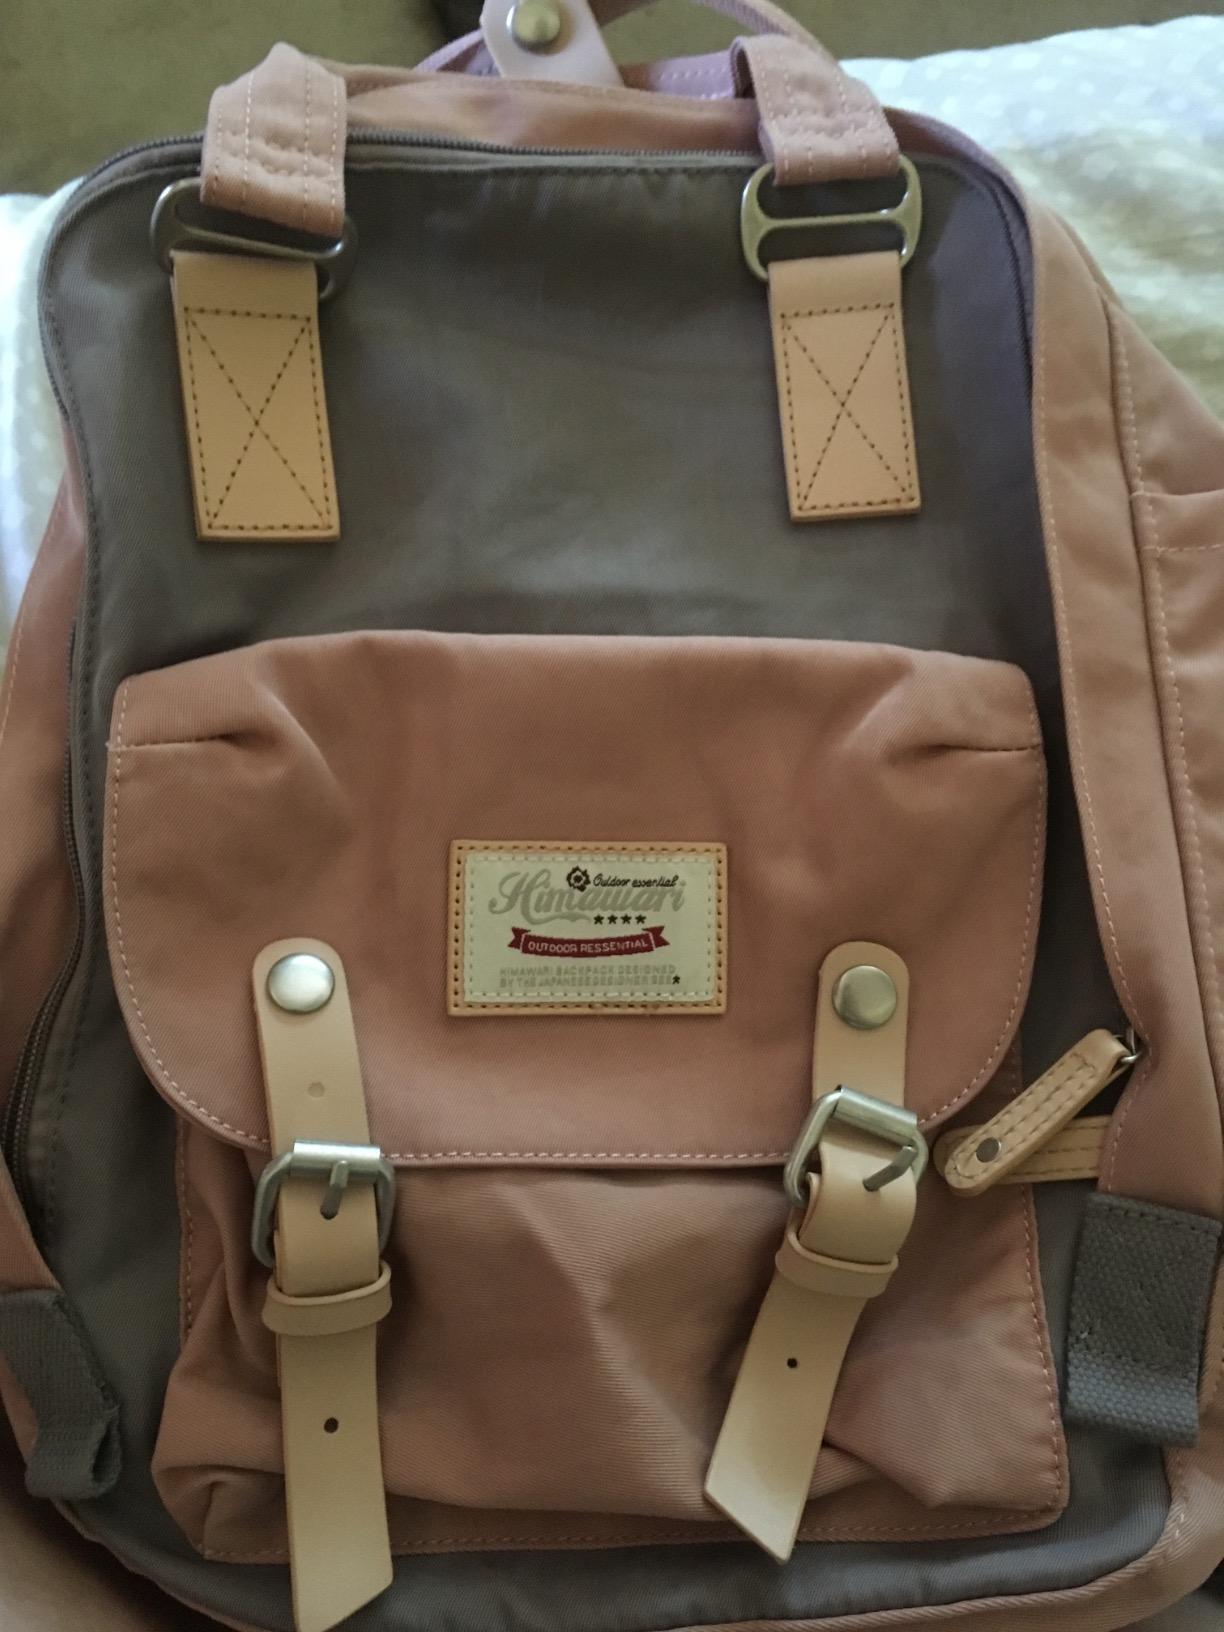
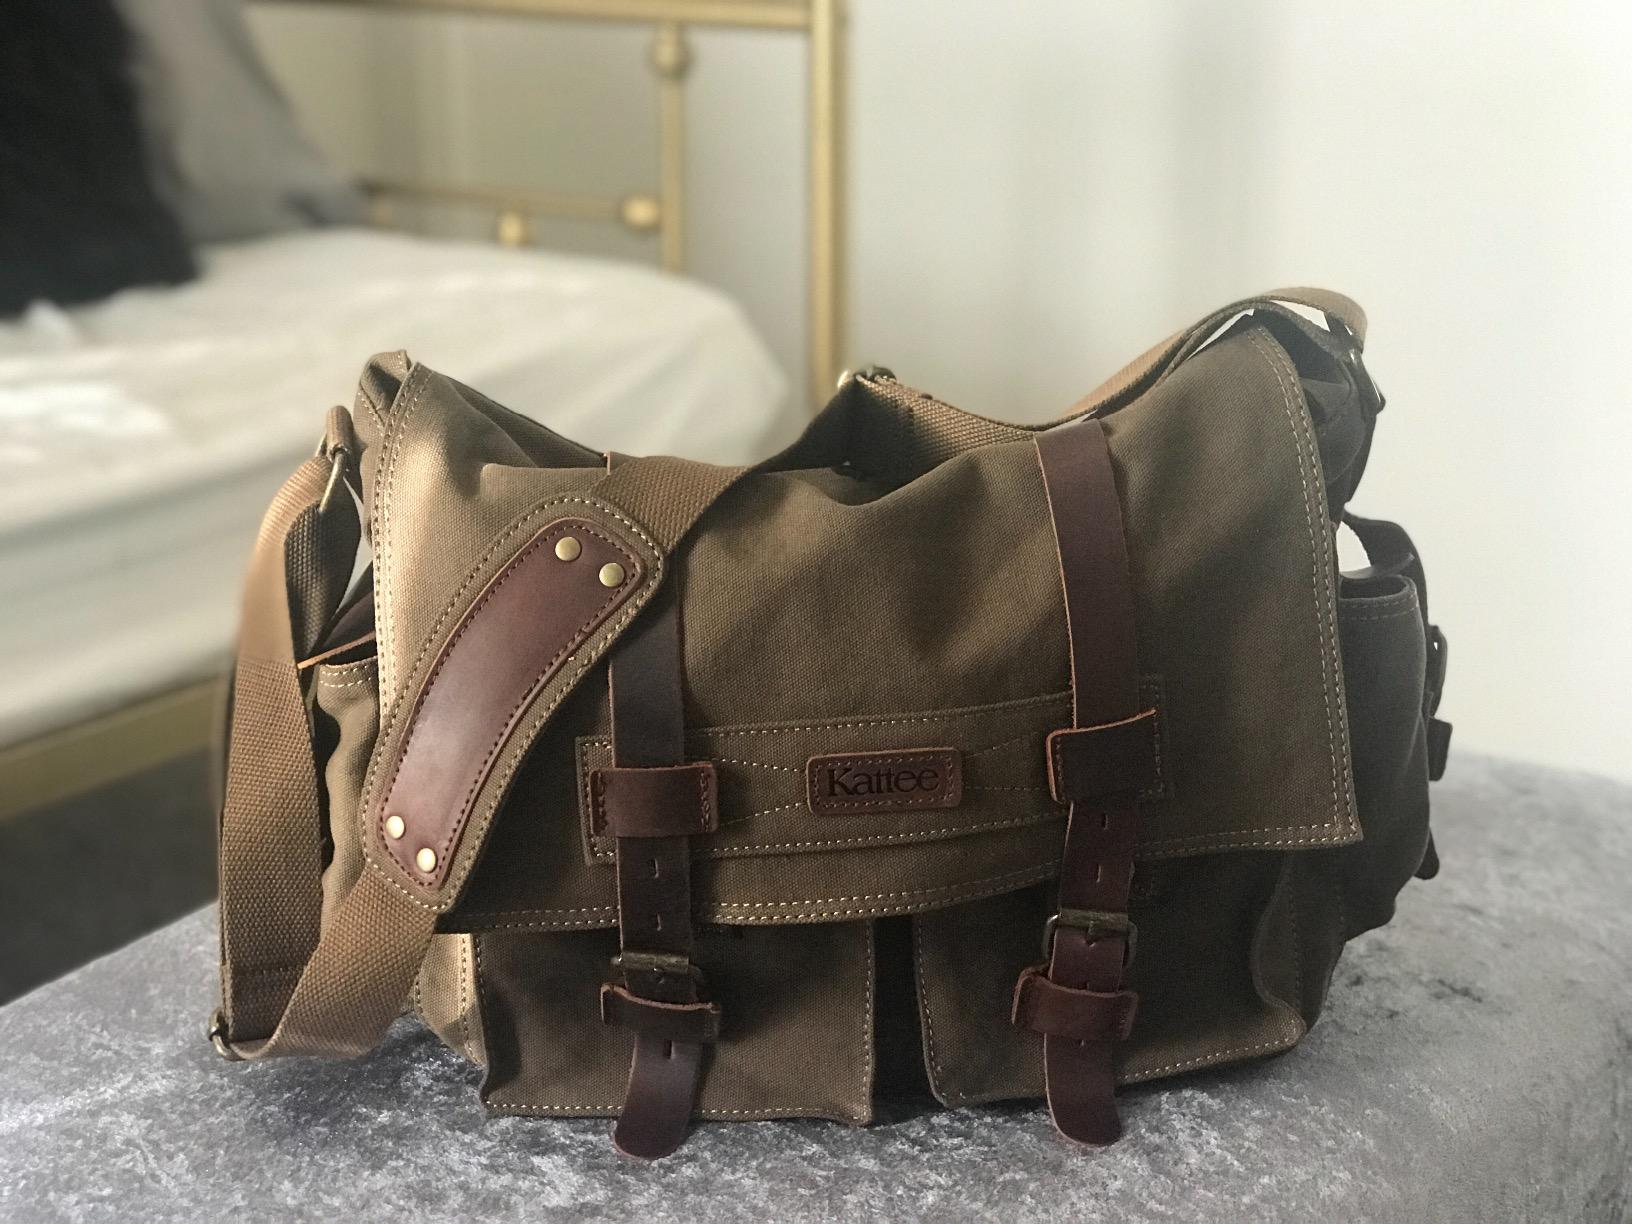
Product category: bag
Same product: no